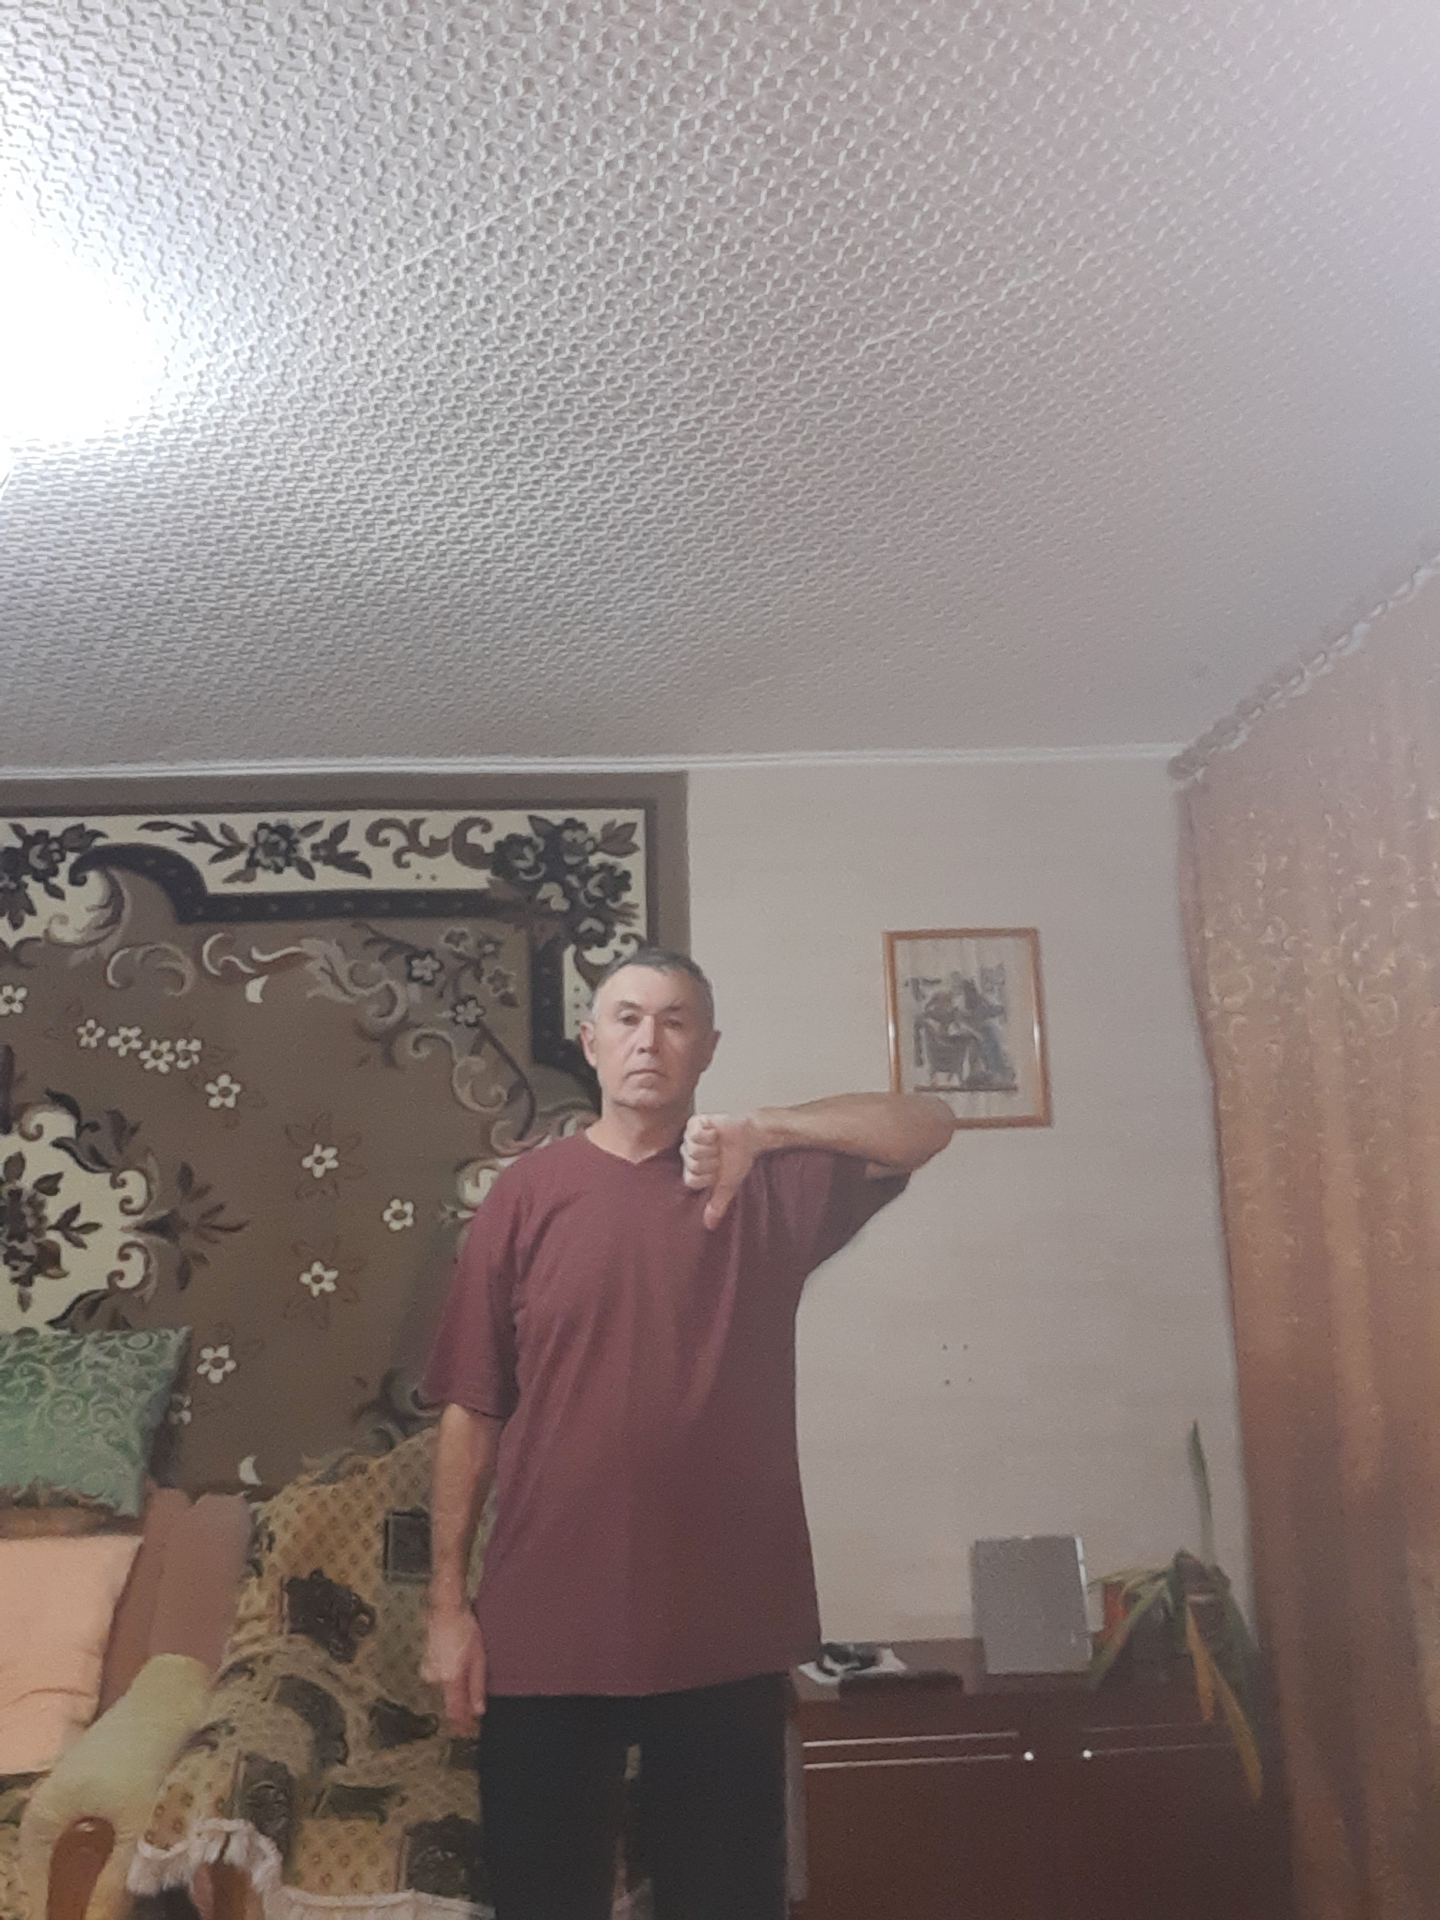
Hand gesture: dislike